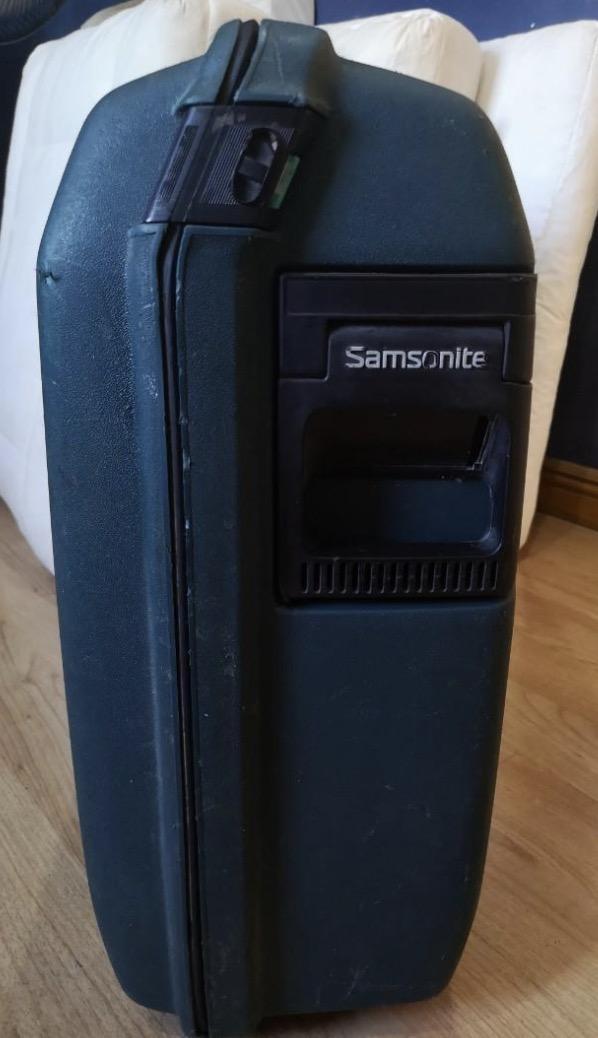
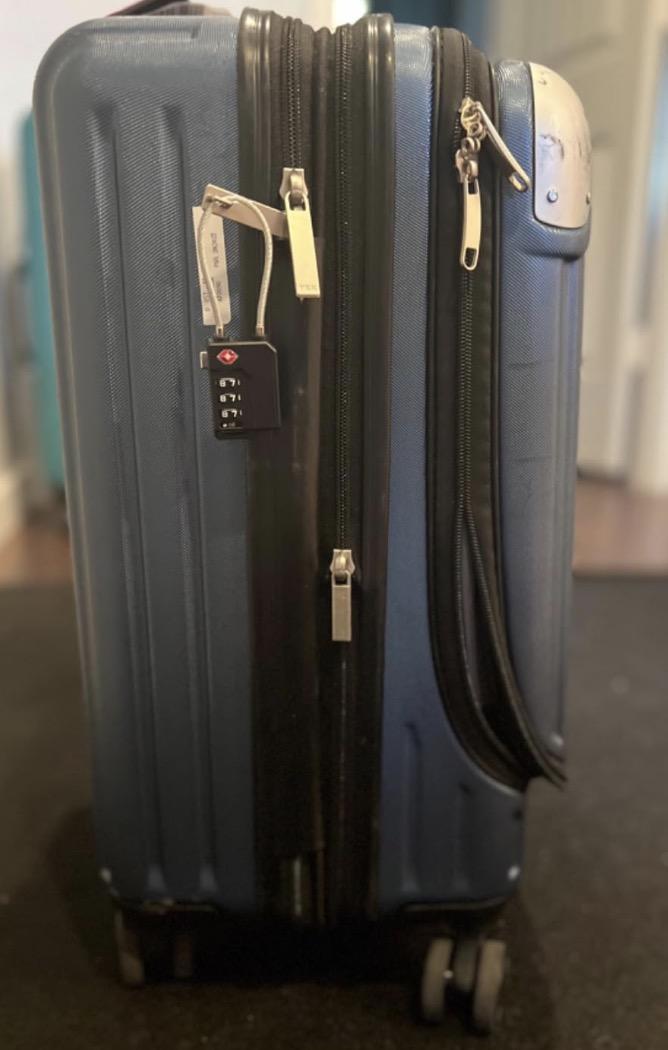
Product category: items_tea
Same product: no